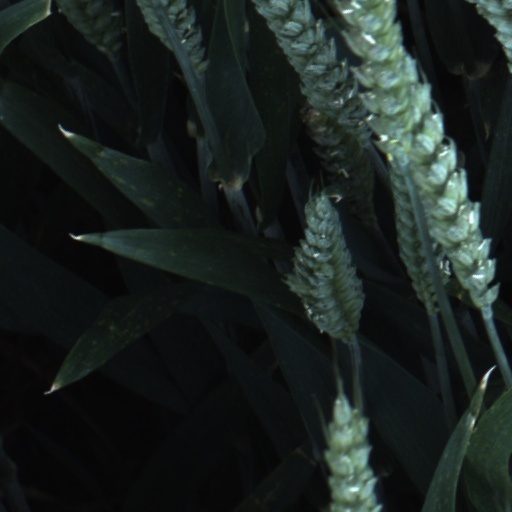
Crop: wheat